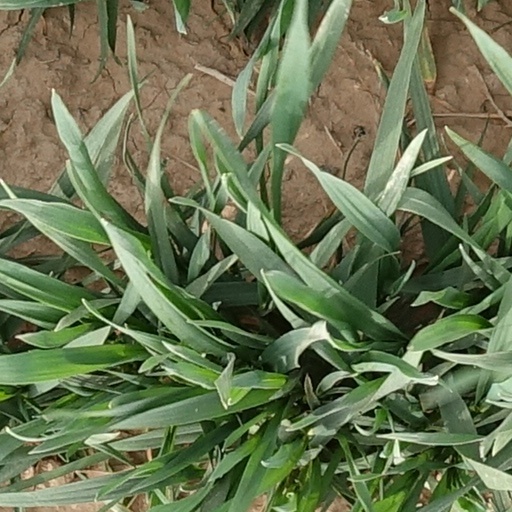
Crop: wheat